Slutsk uprising

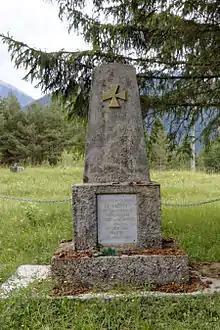
Monument in honor of Slutsk rebels near Mittenwald

During Perestroika, numerous political groups dedicated themselves to publicise a movement that was virtually erased from history during the Soviet time. November 27 became a holiday that groups like the Belarusian Popular Front and some intellectuals celebrate as "Heroes Day". However, Belarusian officials under president Alexander Lukashenko do not recognise the Słuck military defence as significant, mostly due to the pro-Soviet official state ideology dominating in Belarus.